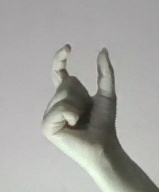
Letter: nun